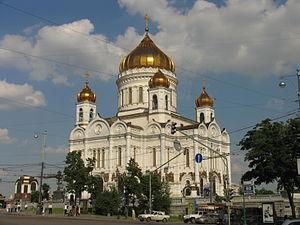
L'Église orthodoxe russe ou patriarcat de Moscou est la juridiction canonique autocéphale de l'Église orthodoxe de Russie et, de fait, d'une partie de la diaspora russe.